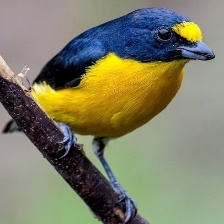
Species: CHESTNET BELLIED EUPHONIA
Scientific name: EUPHONIA PECTORALIS